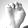
ASL letter: E